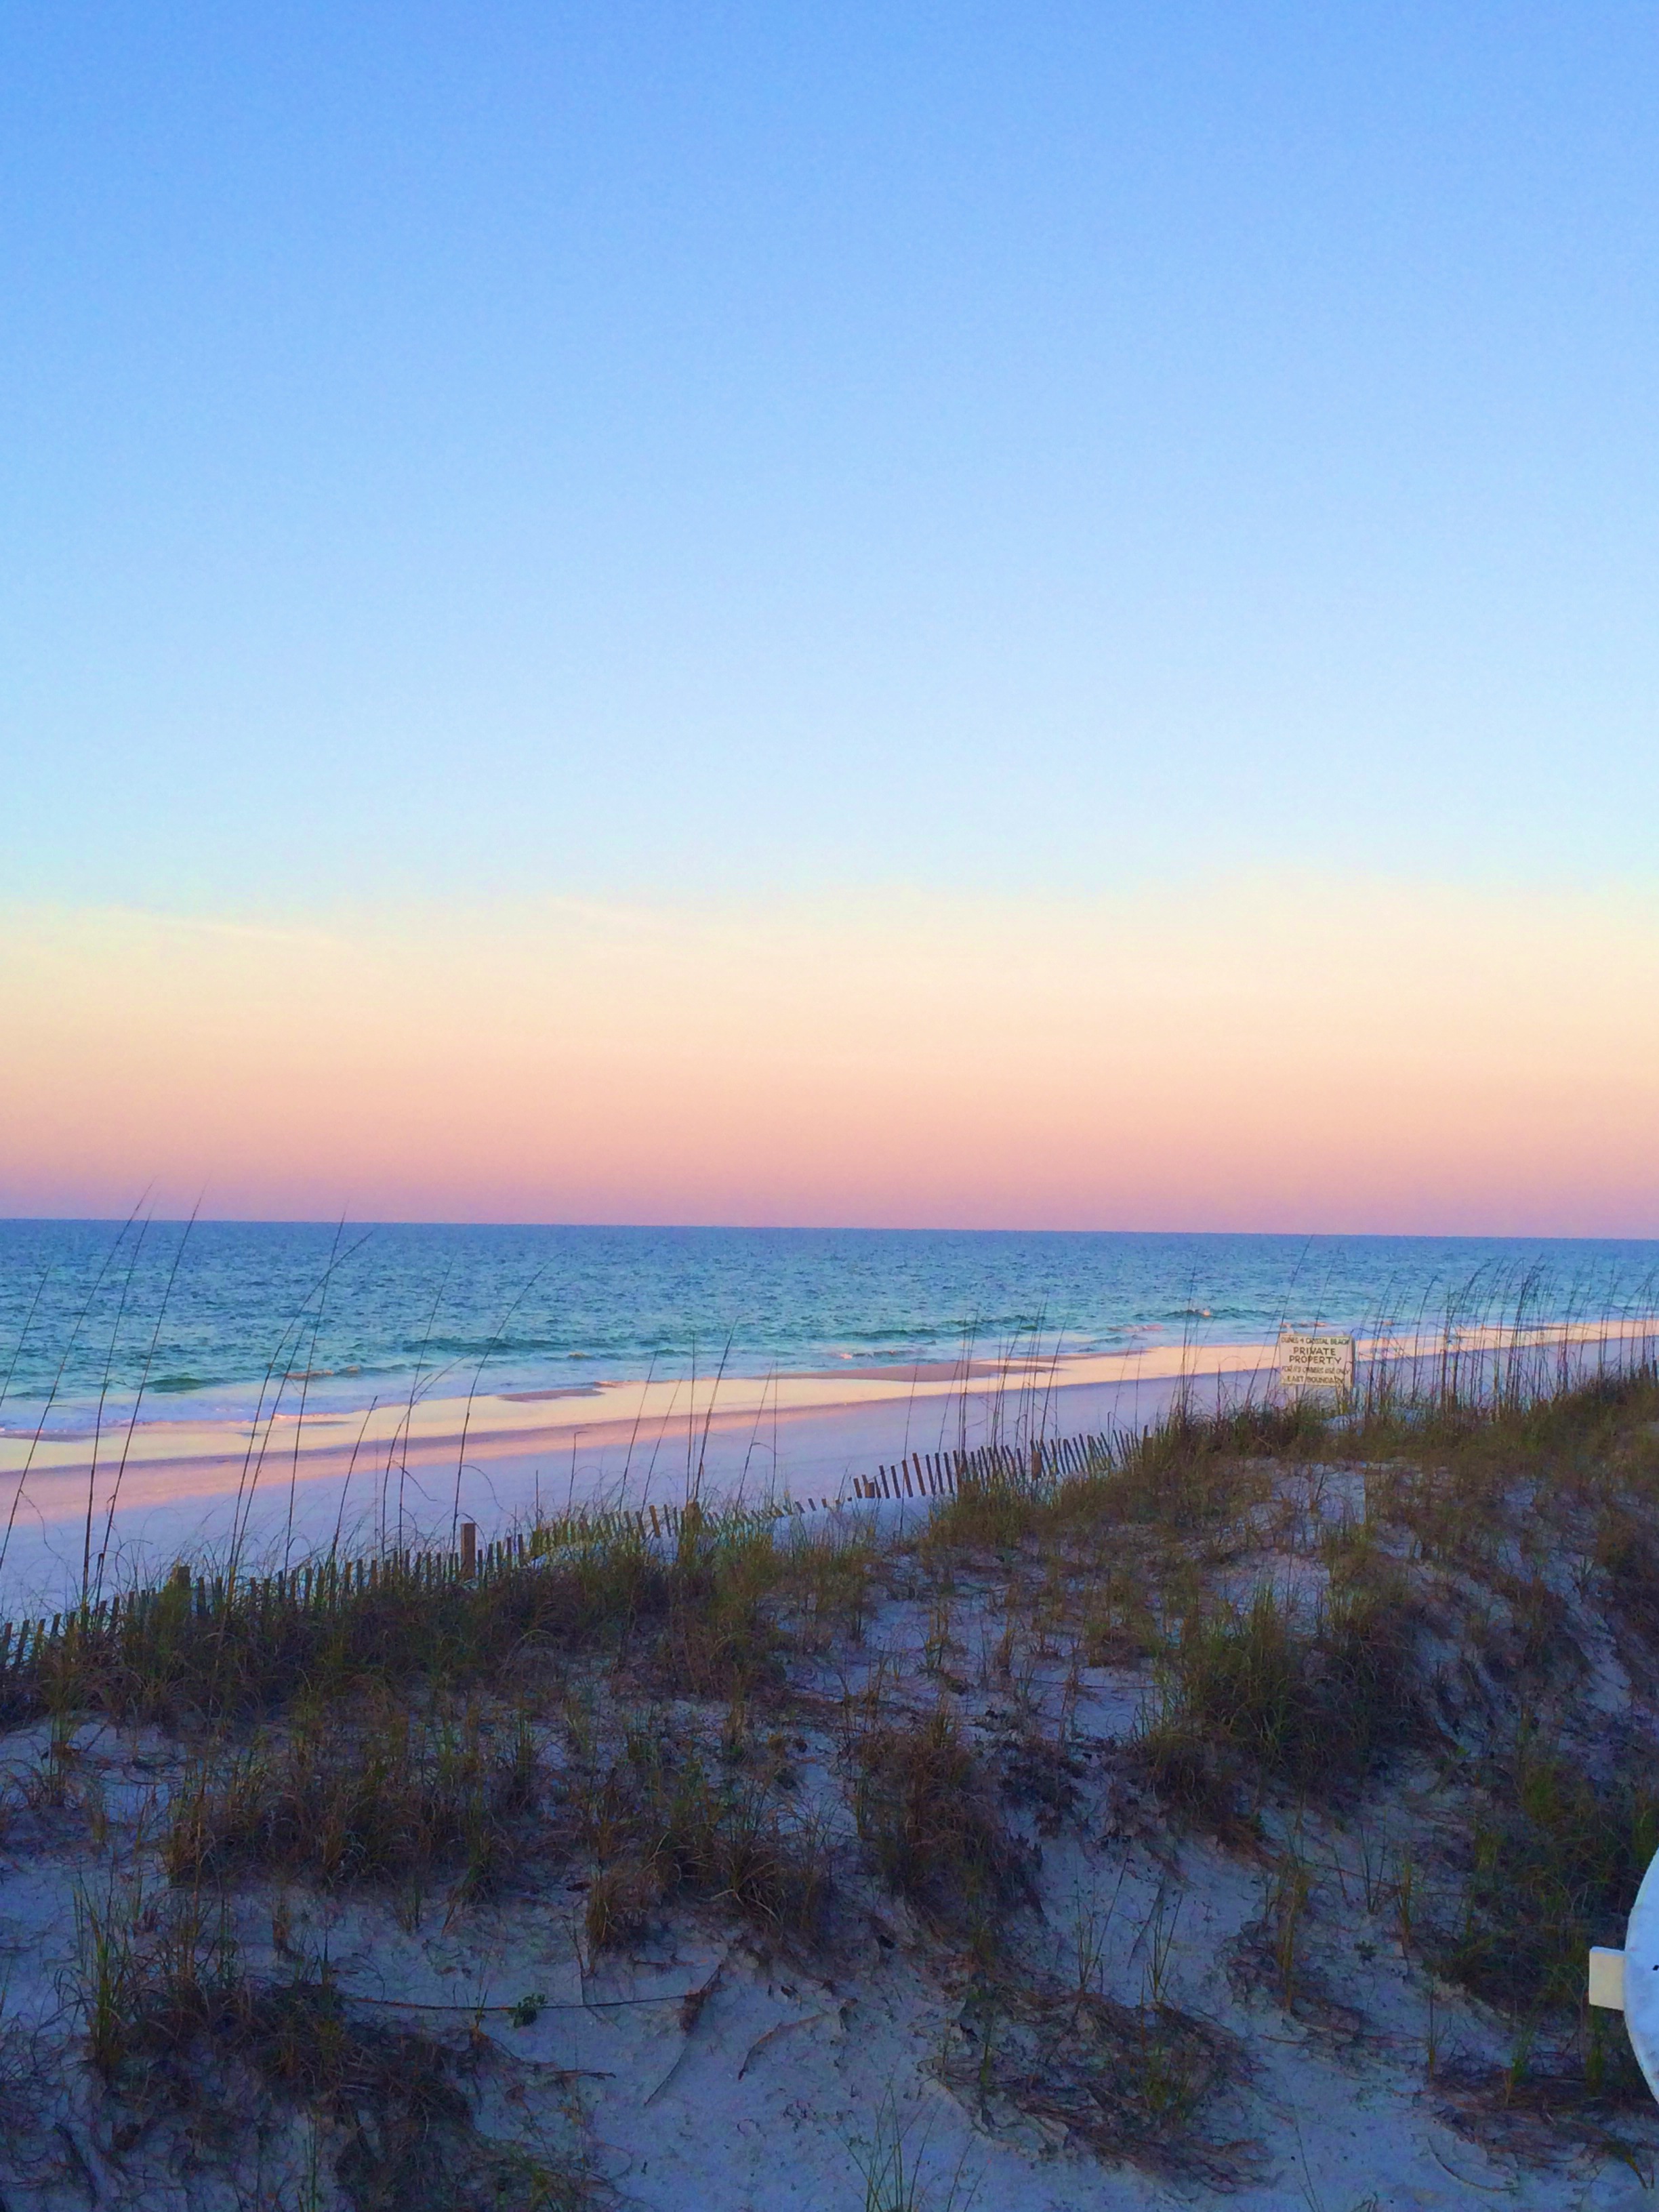
beach, sea, coast, water, sand, ocean, horizon, sunrise, sunset, morning, shore, wave, dawn, dusk, evening, bay, body of water, waves, habitat, florida, cape, destine